Kalmyks

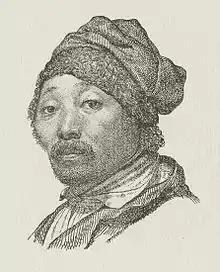
Portrait of Feodor Iwanowitsch Kalmyk (1763–1832), a painter-sculptor of Kalmyk origin

Under the dynamic leadership of Erdeni Batur, the Dzungars stopped the expansion of the first Altan Khan and began planning the resurrection of the Four Oirat under the Dzungar banner. In furtherance of such plans, Erdeni Batur designed and built a capital city called Kubak-sari on the Emil River near the modern city of Tacheng. During his attempt to build a nation, Erdeni Batur encouraged diplomacy, commerce and farming. He also sought to acquire modern weaponry and build small industry, such as metal works, to supply his military with weapons.